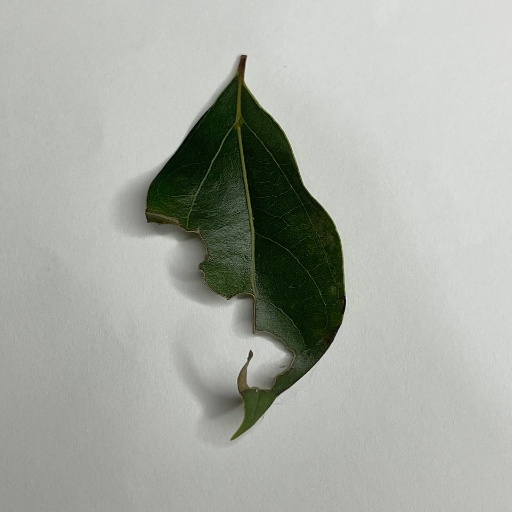
Species: Camphor
Leaf condition: Shot Hole